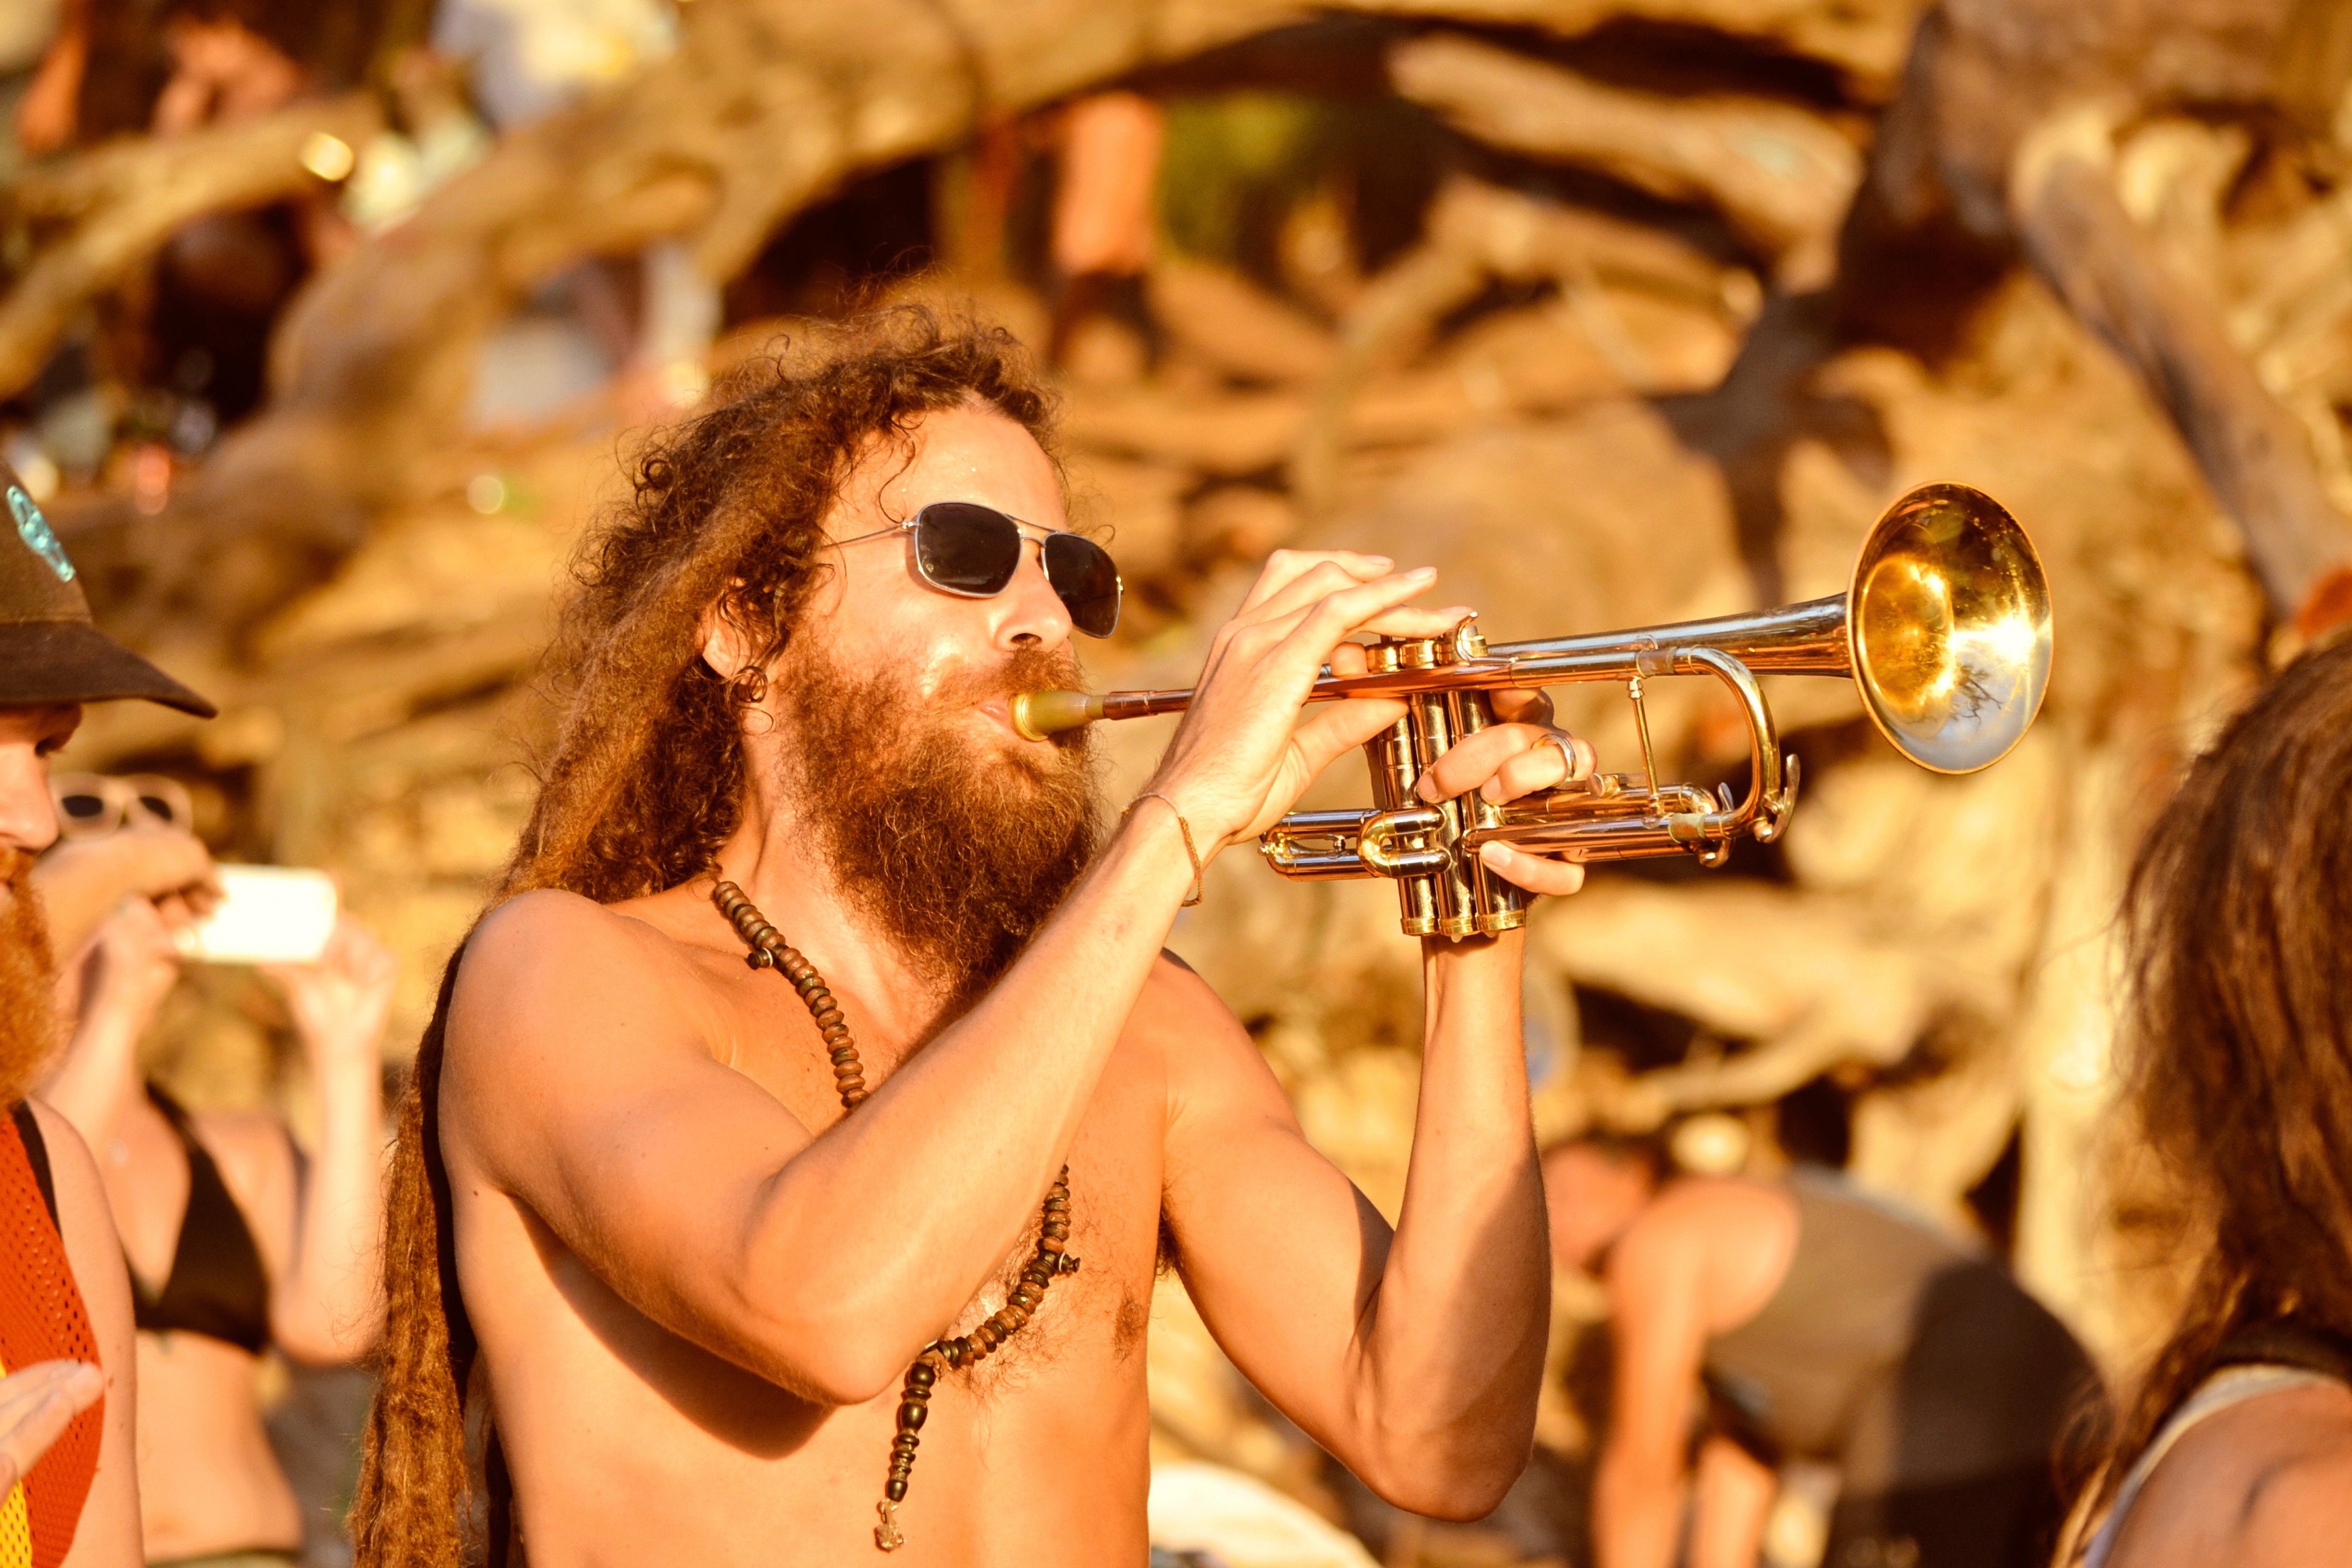
music, musician, festival, singing